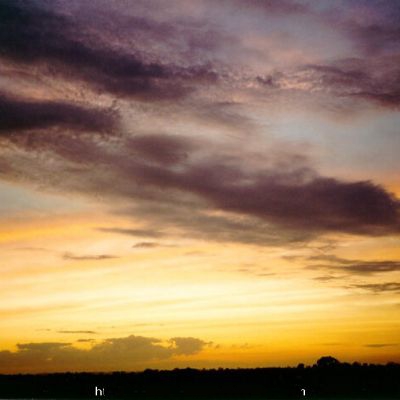
Cloud type: Cirrostratus (Cs)